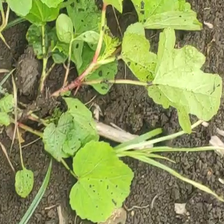
Weed species: Little_Mallow(Malva parviflora)